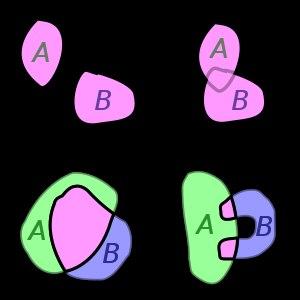
La connexité est une notion de topologie qui formalise le concept d'« objet d'un seul tenant ». Un objet est dit connexe s'il est fait d'un seul « morceau ». Dans le cas contraire, chacun des morceaux est une composante connexe de l'objet étudié.